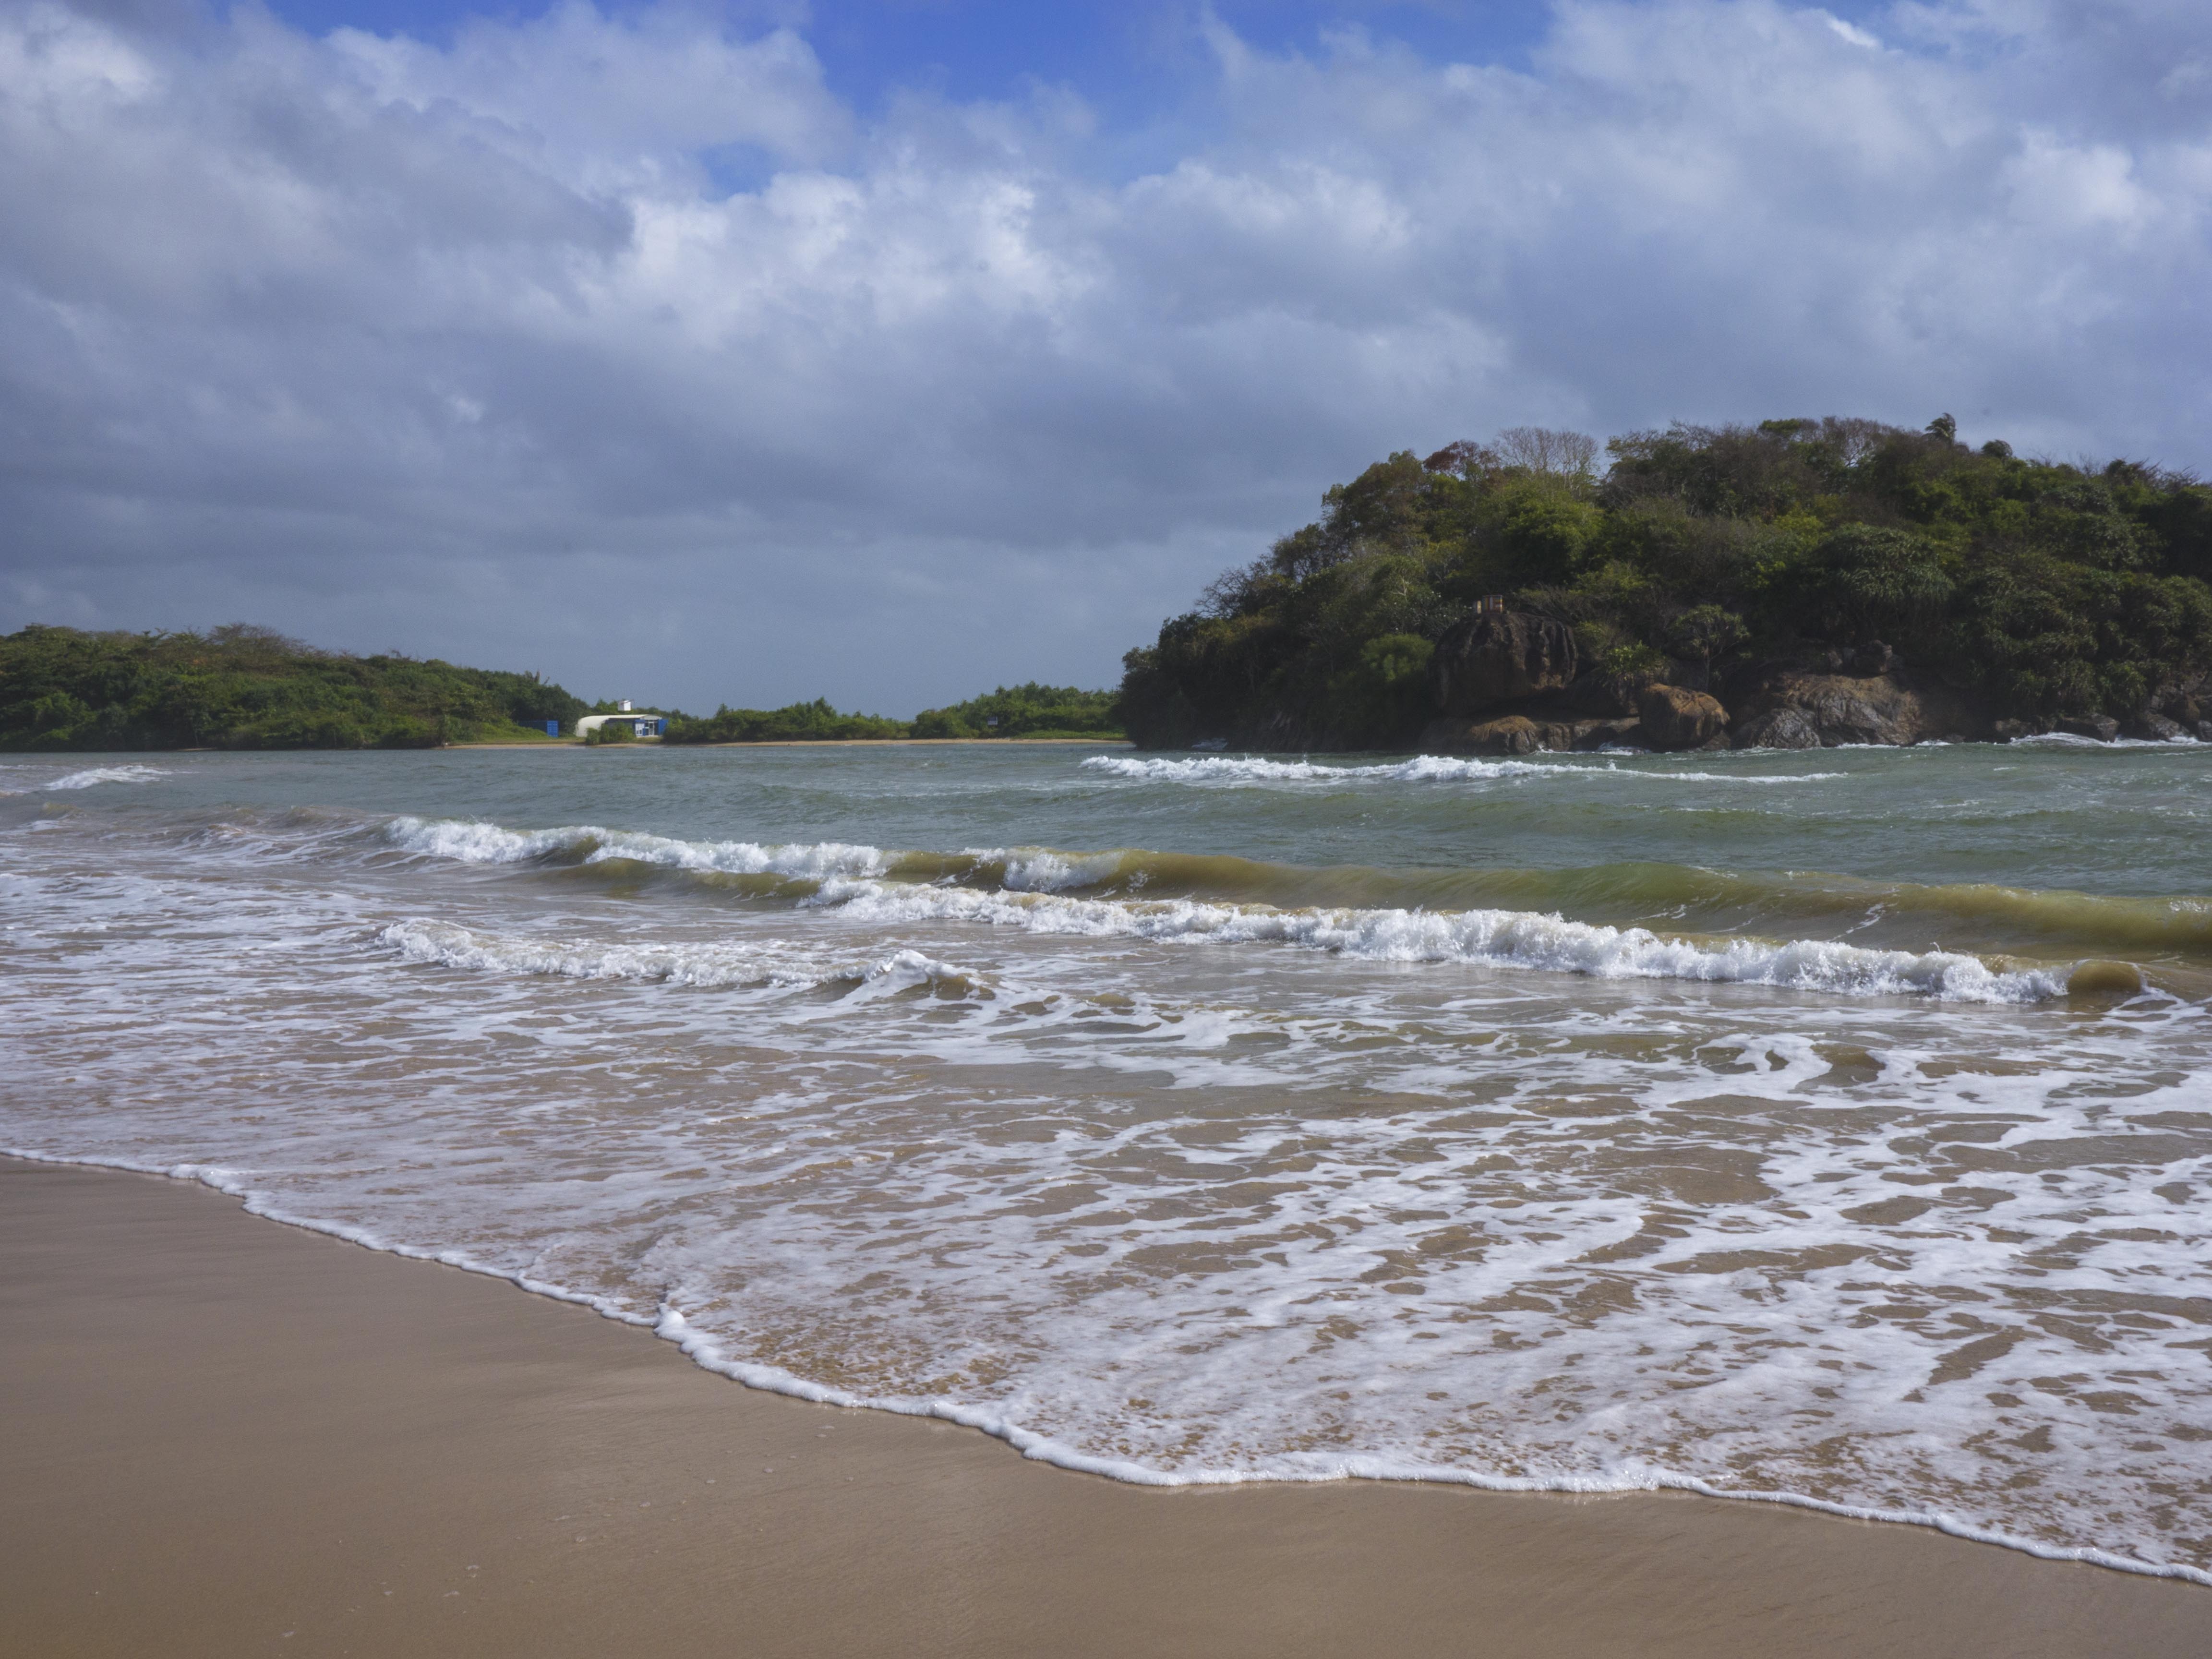
beach, landscape, sea, coast, tree, water, nature, outdoor, sand, ocean, mountain, cloud, sky, hill, shore, wave, river, country, summer, vacation, travel, green, scenic, tropical, journey, scenery, holiday, bay, island, asia, blue, navigate, tourism, trip, material, body of water, location, culture, exploration, sri lanka, destination, voyage, wind wave